2nd Cavalry Brigade (United Kingdom)

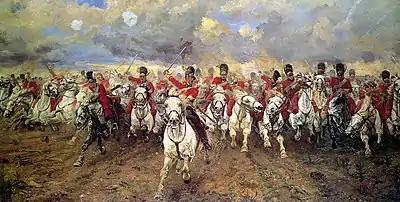
1881 artist’s impression of the charge of the Royal Scots Greys at Waterloo in 1815.

From June 1809, Wellington organized his cavalry into one, later two, cavalry divisions (1st and 2nd) for the Peninsular War. These performed a purely administrative, rather than tactical, role; the normal tactical headquarters were provided by brigades commanding two, later usually three, regiments. The cavalry brigades were named for the commanding officer, rather than numbered. For the Hundred Days Campaign, he numbered his British cavalry brigades in a single sequence, 1st to 7th. The 2nd Cavalry Brigade consisted of: